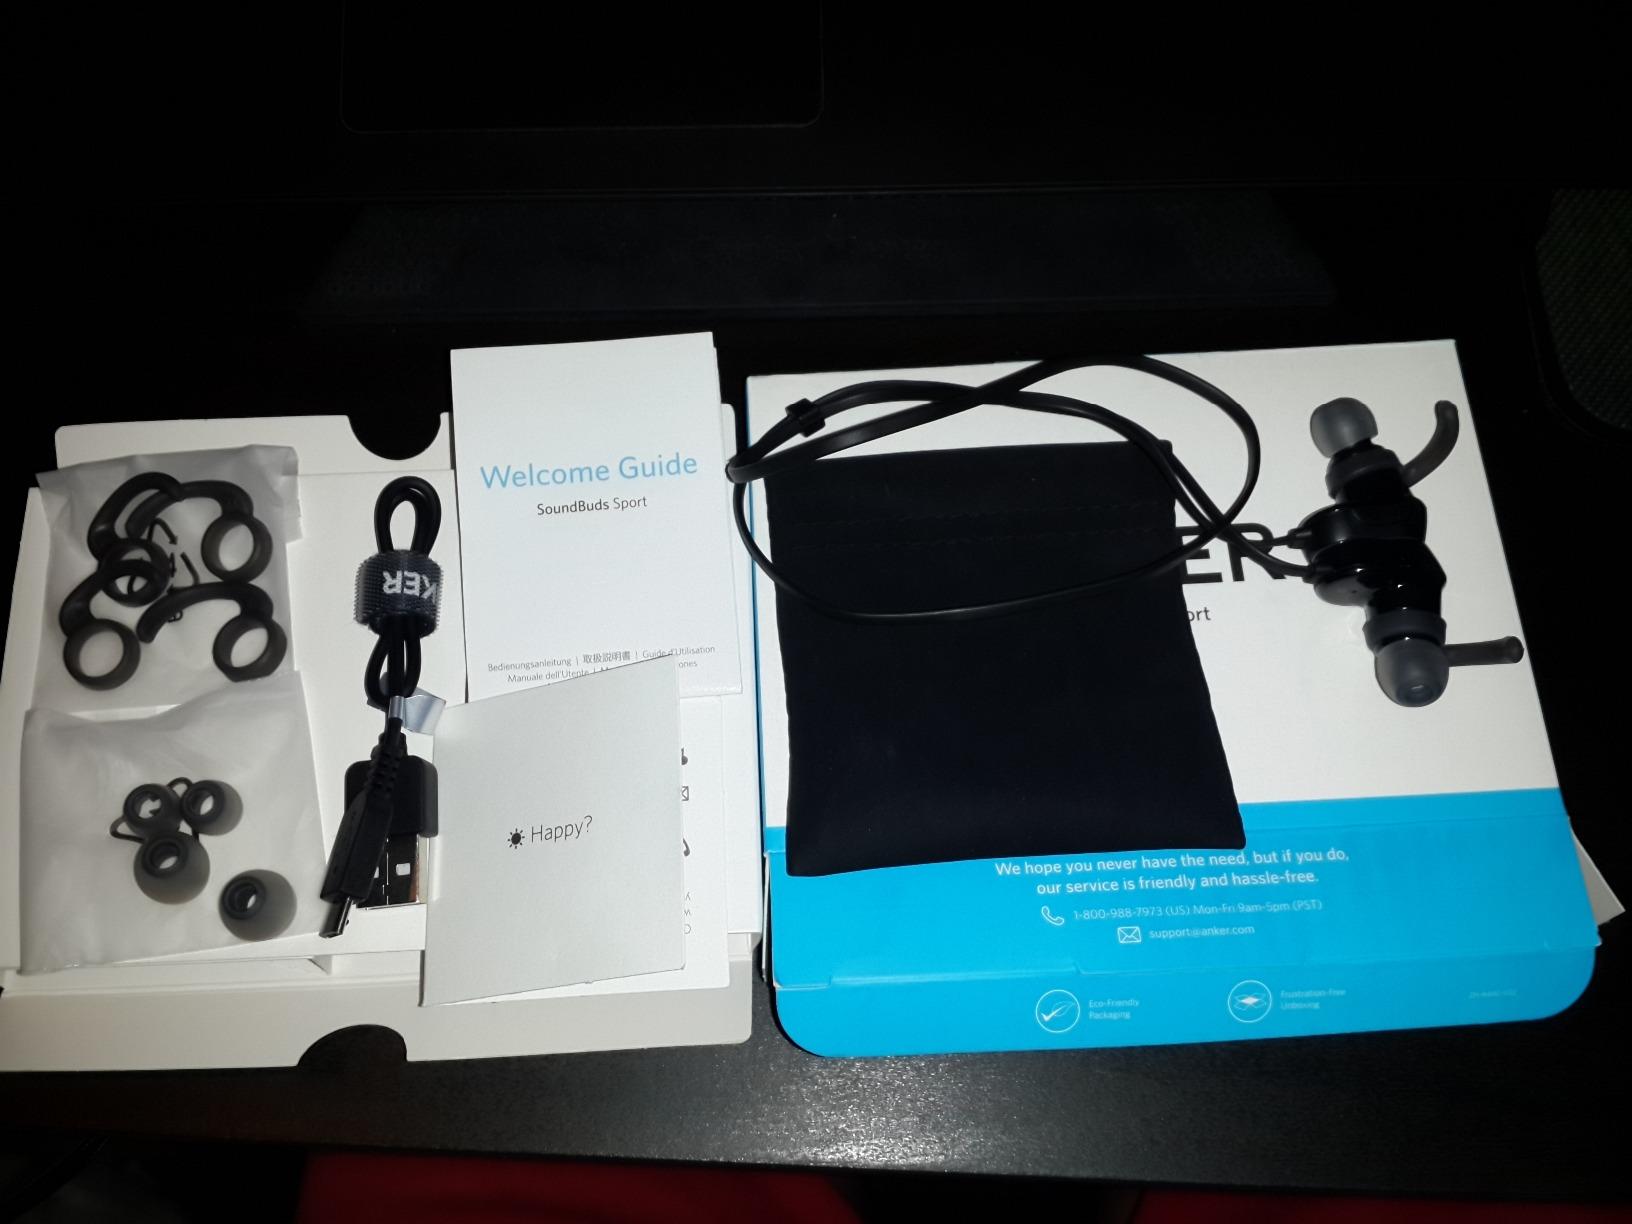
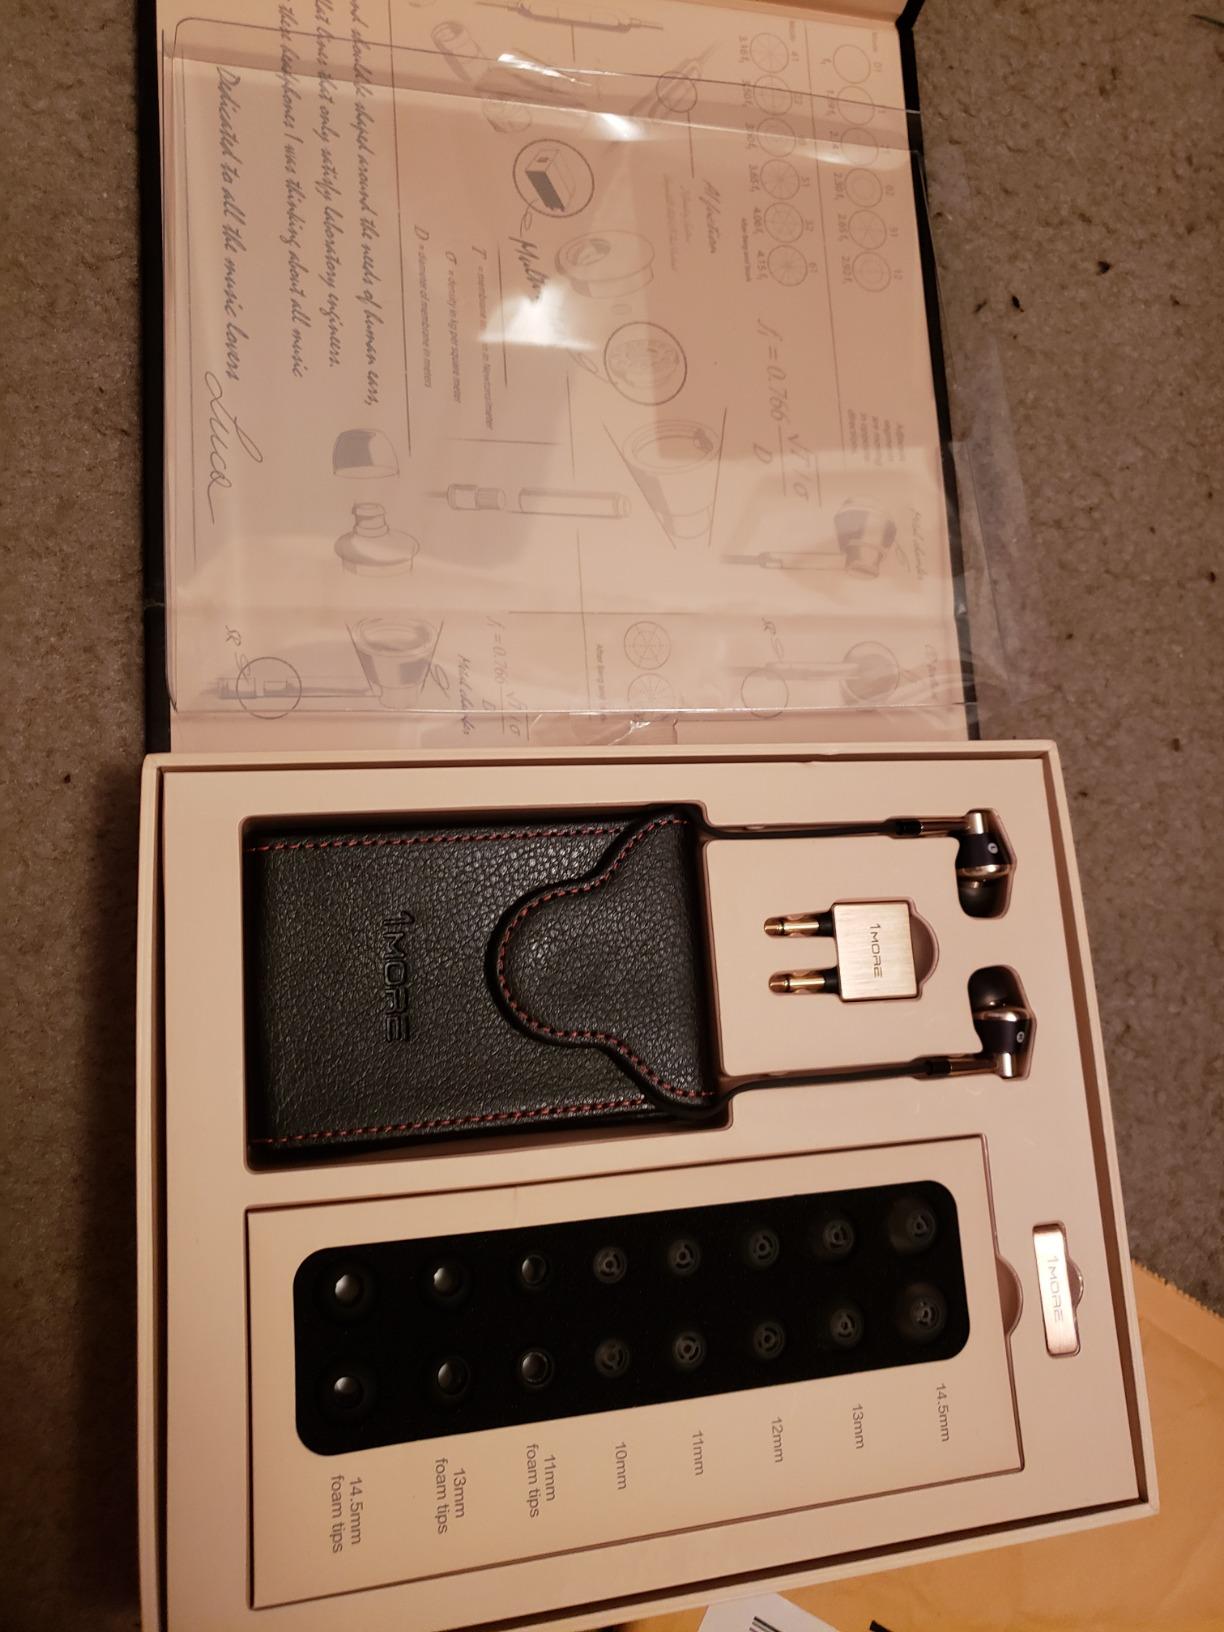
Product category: headphones
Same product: no